Persistence module

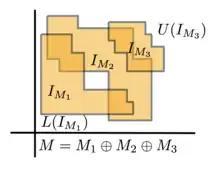
An example of a 2-D persistence module in the plane with its interval decompositions.

The case when formula_46 is finite is a straightforward application of the structure theorem for finitely generated modules over a principal ideal domain. For modules indexed over formula_101, the first known proof of the structure theorem is due to Webb. The theorem was extended to the case of formula_84 (or any totally ordered set containing a countable subset that is dense in formula_84 with the order topology) by Crawley-Boevey in 2015. The generalized version of the structure theorem, i.e., for p.f.d. modules indexed over arbitrary totally ordered sets, was established by Botnan and Crawley-Boevey in 2019.